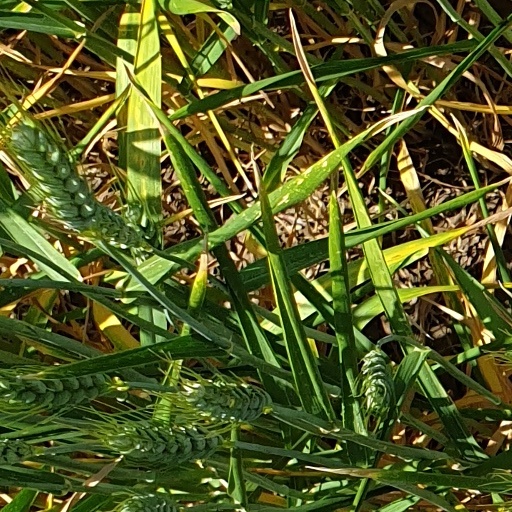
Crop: wheat